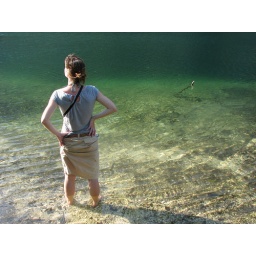
Slovenia, Lake Bohinj, Young woman standing in water